Richard Drauz

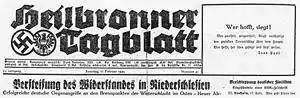
Feb. 1945 Masthead of Richard Drauz's propaganda mouthpiece, the "Heilbronner Tagblatt". The box on the right reads: "Whoever Hopes, Wins!".

In 1932, Wilhelm Murr, the new Party "Gauleiter" of Württemberg, appointed Drauz as the Nazi Party District Leader in Heilbronn. The city, with its loyal SPD/DDP social-democratic electorate, was a problem for the Party. Drauz returned to his home city to impose "National Socialist virtue," by force if necessary. He was made director of the Nazi daily party newspaper, the "Heilbronner Tagblatt", a position he used to spread propaganda, harass enemies, and make calls to action. After the Nazi Seizure of Power on 30 January 1933, Drauz pushed all other Heilbronn newspapers out of business through raids, property seizures, and advertiser intimidation. In July 1933, a large group of "Sturmabteilung" (SA) storm troopers attacked the former Lord Mayor Emil Beutinger, who had been critical of the Nazis. Beutinger's home was damaged, but he escaped unharmed. Police proceedings against 40 suspects were suppressed by Drauz.